Tromsø Airport, Skattøra

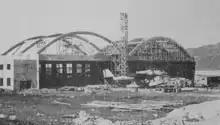
Heinkel He 115 of the Royal Norwegian Navy Air Service at the airport on 28 May 1940, during the Norwegian Campaign

With the full mobilization in September 1939, the Navy Air Service organized its 3rd Air Wing at Skattøra, with detachments at Hammerfest and Vadsø. The air wing was activated on 27 September, consisting of a single M.F.11. At the time the aerodrome only had a few buoys to anchor to. In October three Heinkel He 115 torpedo bombers were dispatched and were used to patrol the coast from Kirkenes to Helgeland.